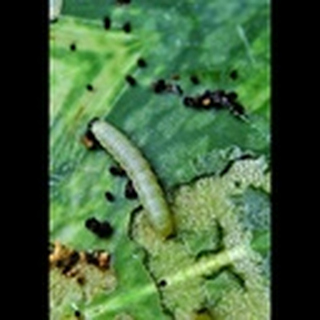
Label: cotton_army_worm